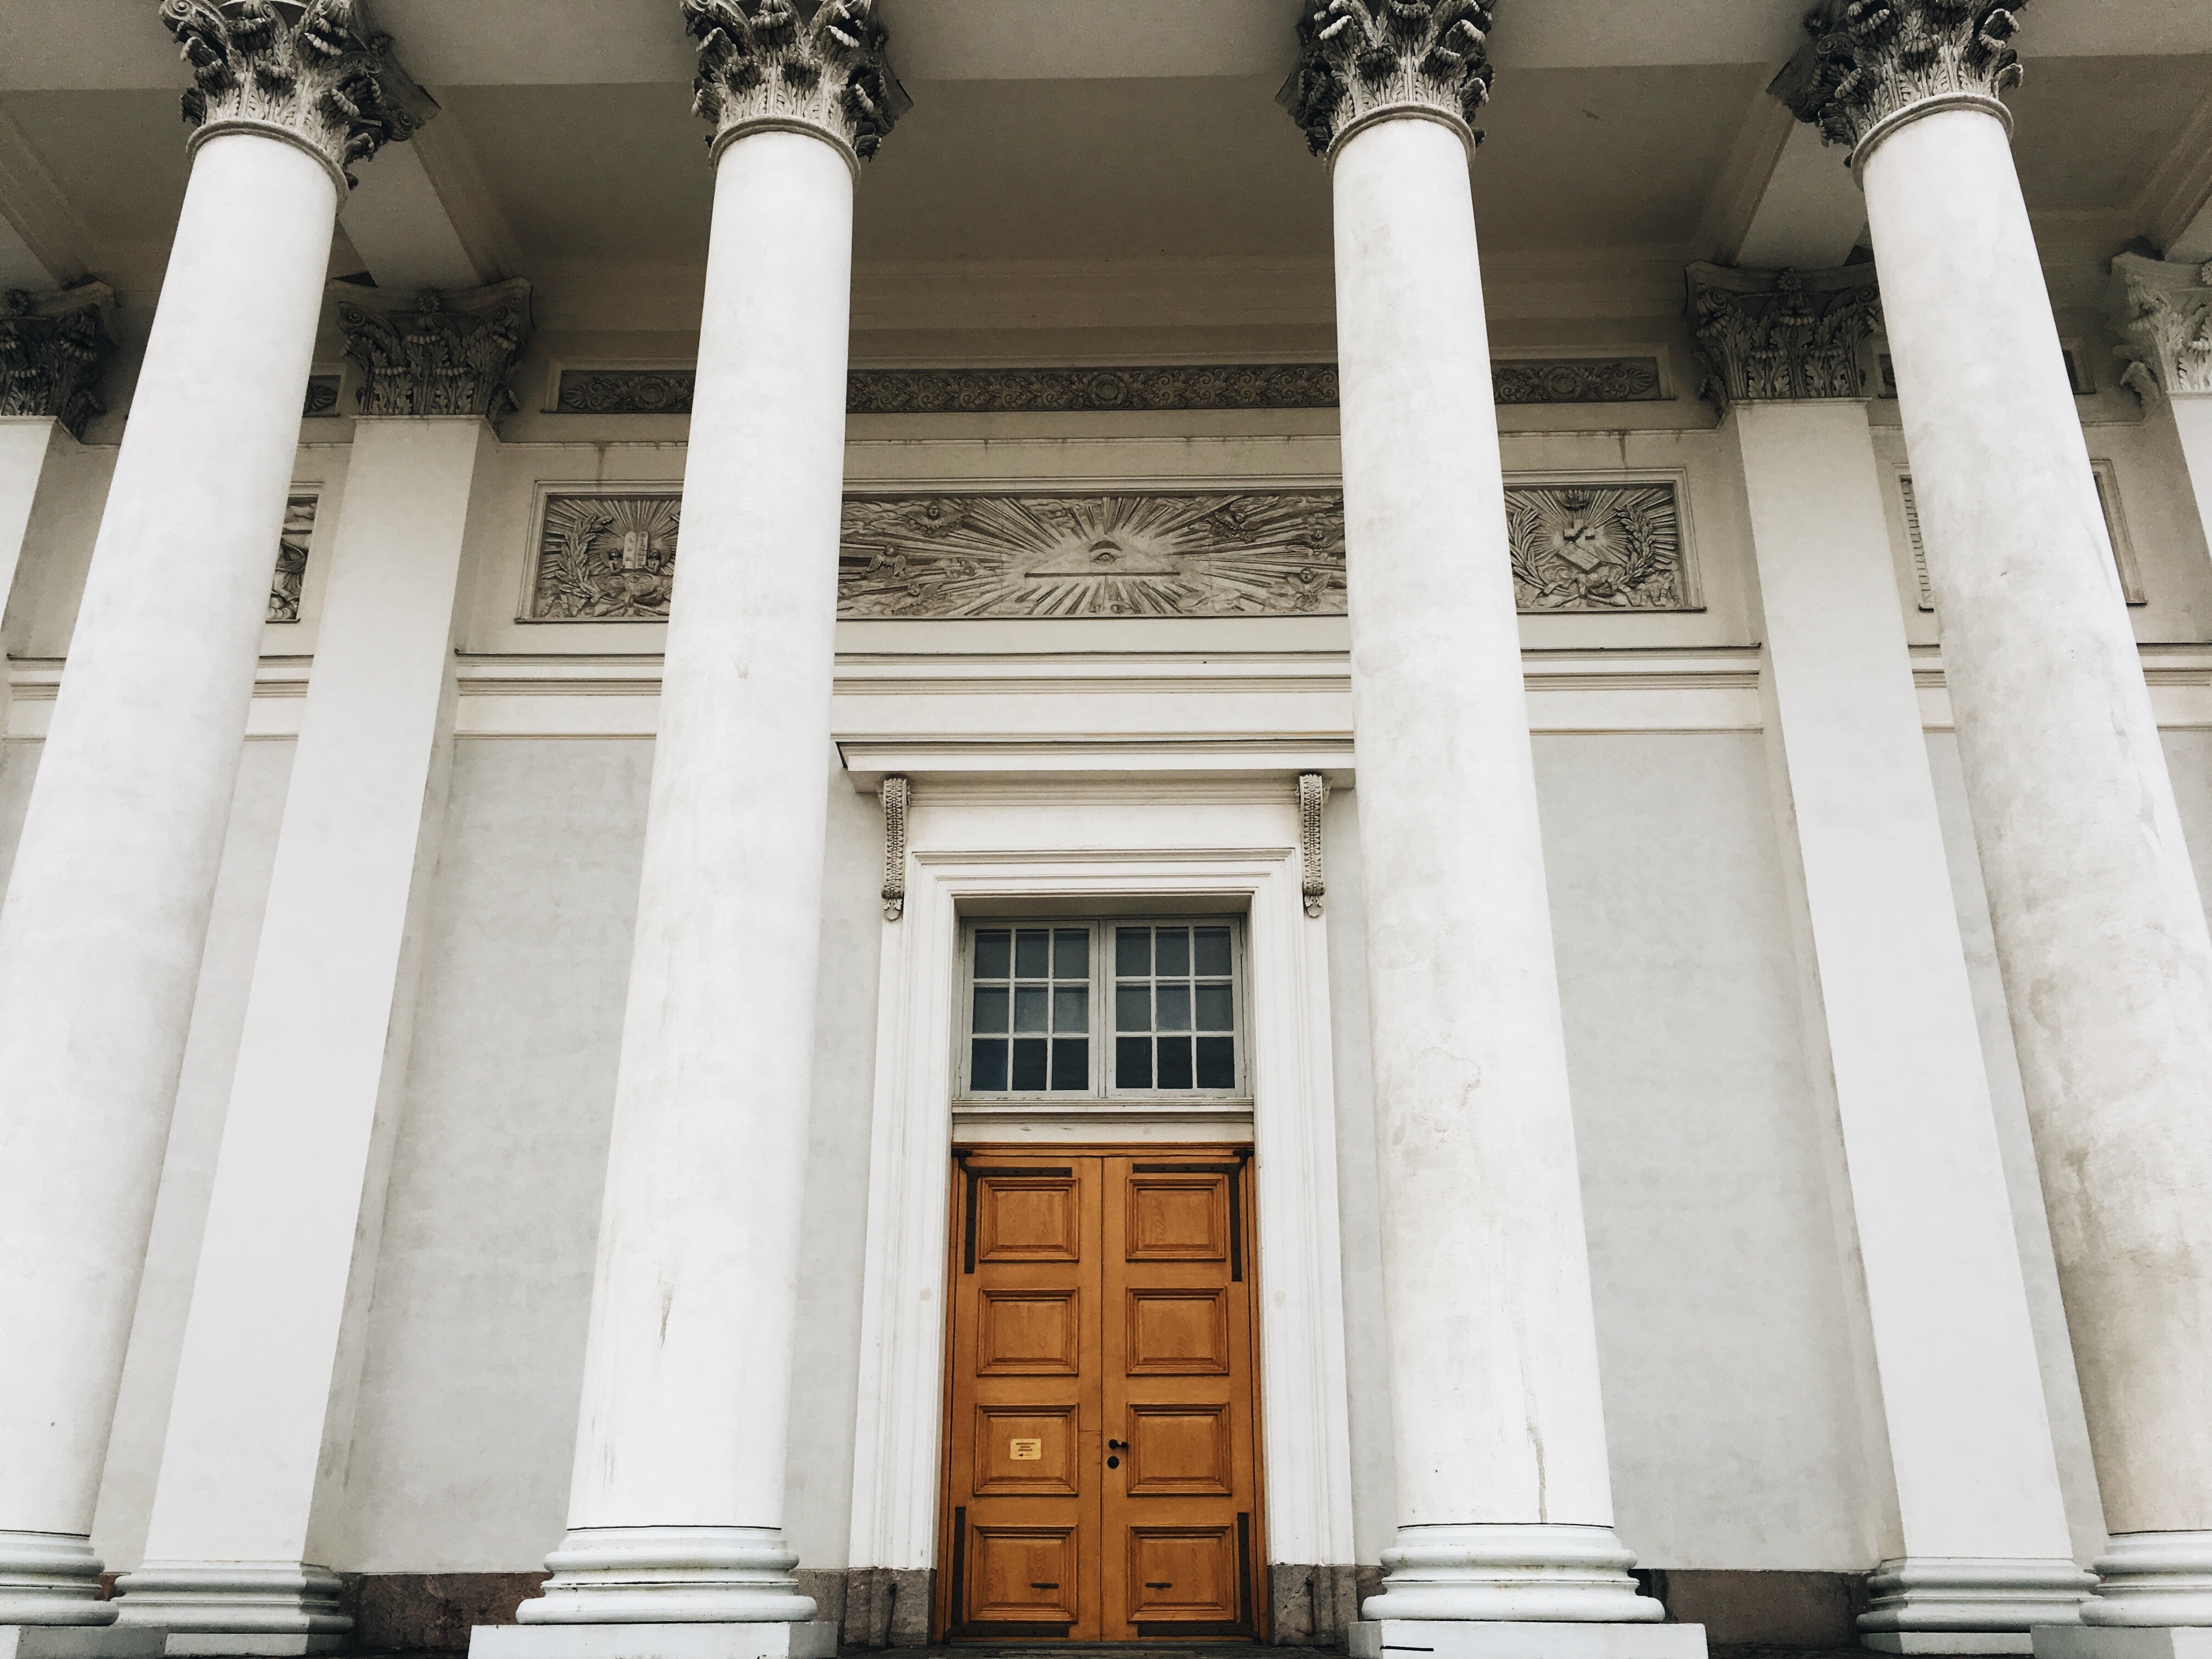
architecture, structure, white, window, palace, statue, arch, column, facade, place of worship, interior design, temple, ancient history, baluster